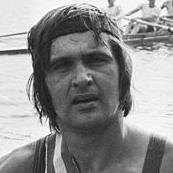
Age: 28